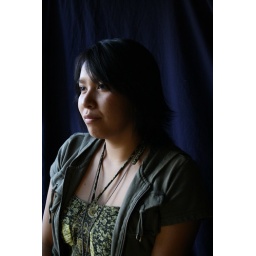
set in doors with natural light through the window as well as a desk light being reflected.